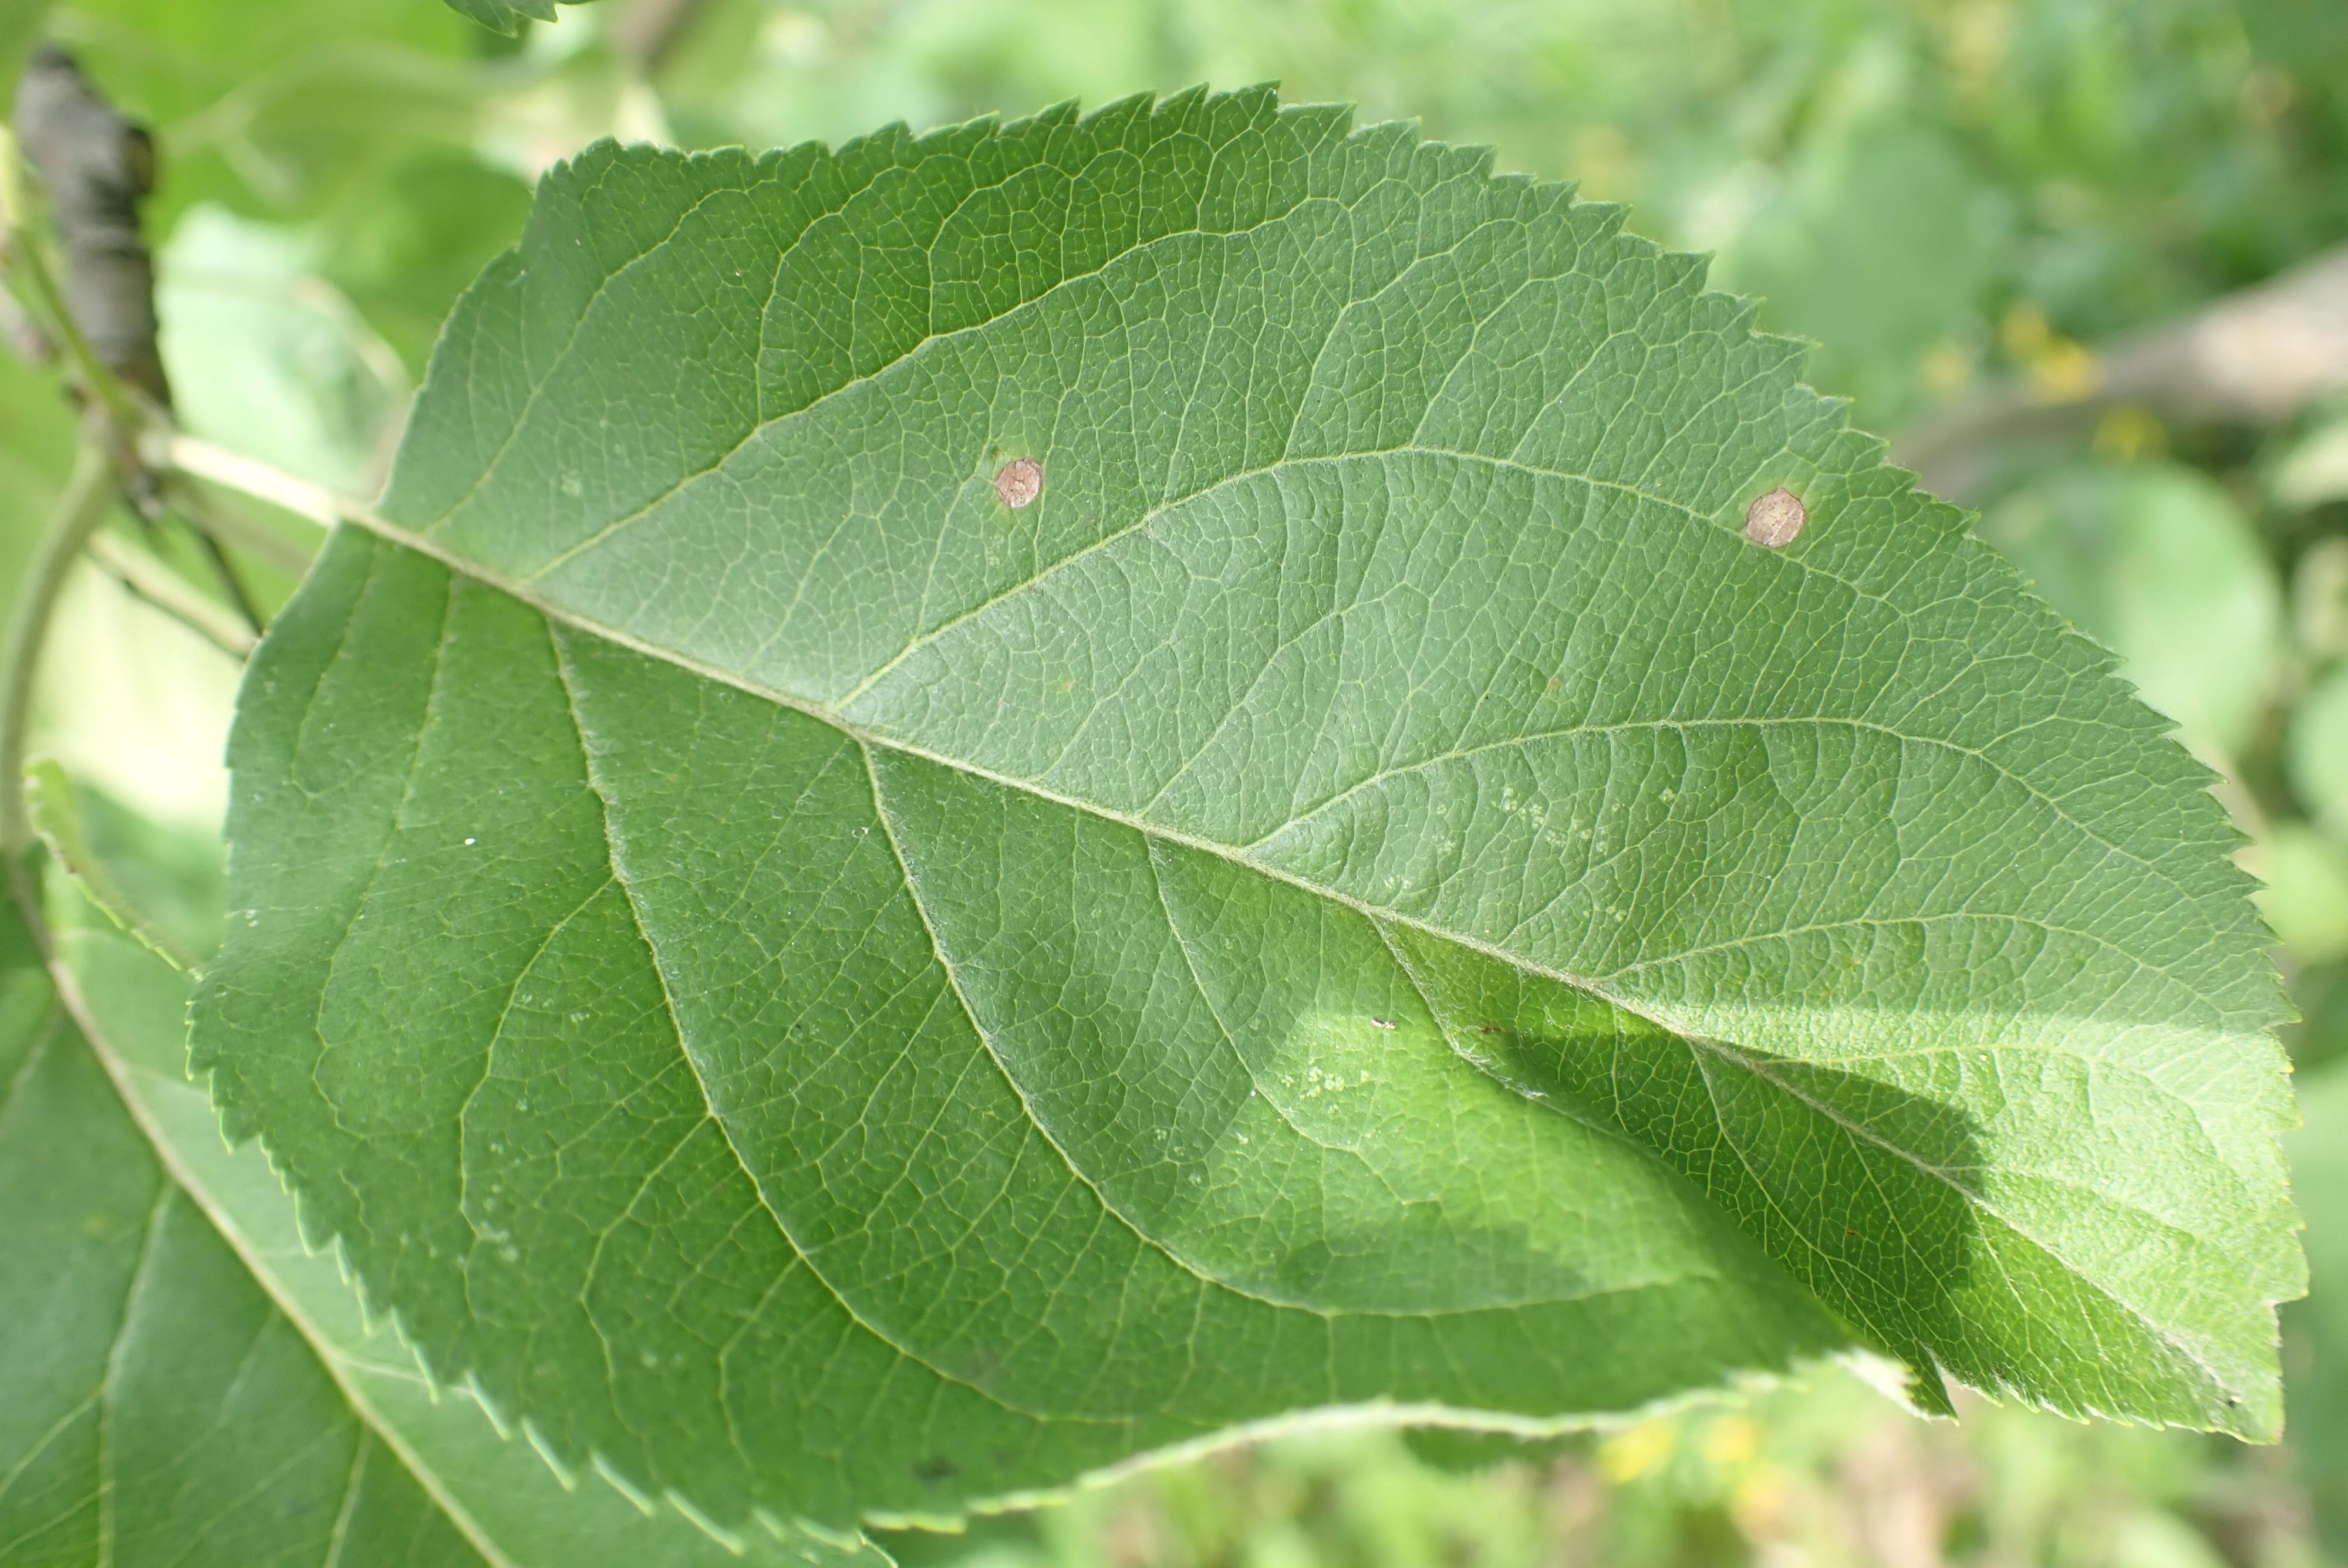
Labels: frog_eye_leaf_spot